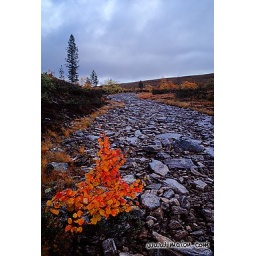
Colorful bush in a dry river bed (Urho Kekkonen National Park, Ivalo, Lapland, Finland, Nordic countries, Europe - Arctic)